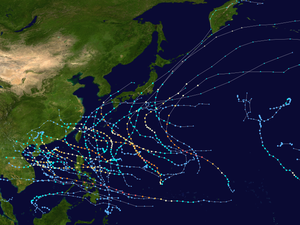
La saison cyclonique 2013 n'a pas de date spécifique de début ou de fin selon la définition de l'Organisation météorologique mondiale. Cependant, les cyclones tropicaux dans ce bassin montrent un double pic d'activité en mai et en novembre. Les vents dans le Pacifique ne sont pas enregistrés sur une minute mais sur dix minutes.